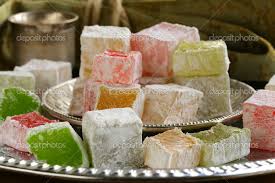
Yemek: lokum